Second Blood

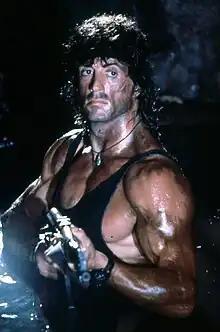
The film was heavily inspired by the "Rambo" franchise starring Sylvester Stallone.

In November 2015 it was reported that independent production company from Kuwait, Jabara Media Group, was developing an action movie which would share resemblances with American classics — "First Blood" (1982) and "" (1985). As indicated, Kuwaiti bodybuilding champion, police officer and real-life commando Abdulhadi Al-Khayat signed a contract to play Yousef Rambu, "an ex-member of the Kuwait Army Forces, an exceptionally tough and courageous man." Hailed as a Kuwaiti answer to John Rambo, Rambu shares a lot of common characteristics with the American movie icon. Al-Khayat's appearance in "Second Blood" is his first movie performance, and the movie itself is a screenwriting debut for both Shehab Al-Fadhli and Fayez Hussein Ali. In late December 2015 it was announced that Fawzi Al-Khatib will direct the project. Al-Khatib found Rambu to be "an improved version of the original Rambo." It was also reported that Ranaa Ghandour will play the role of Rambu's wife, Monira. Filming commenced in February 2016 in Punjab, Pakistan. Completion of the material continued until May.